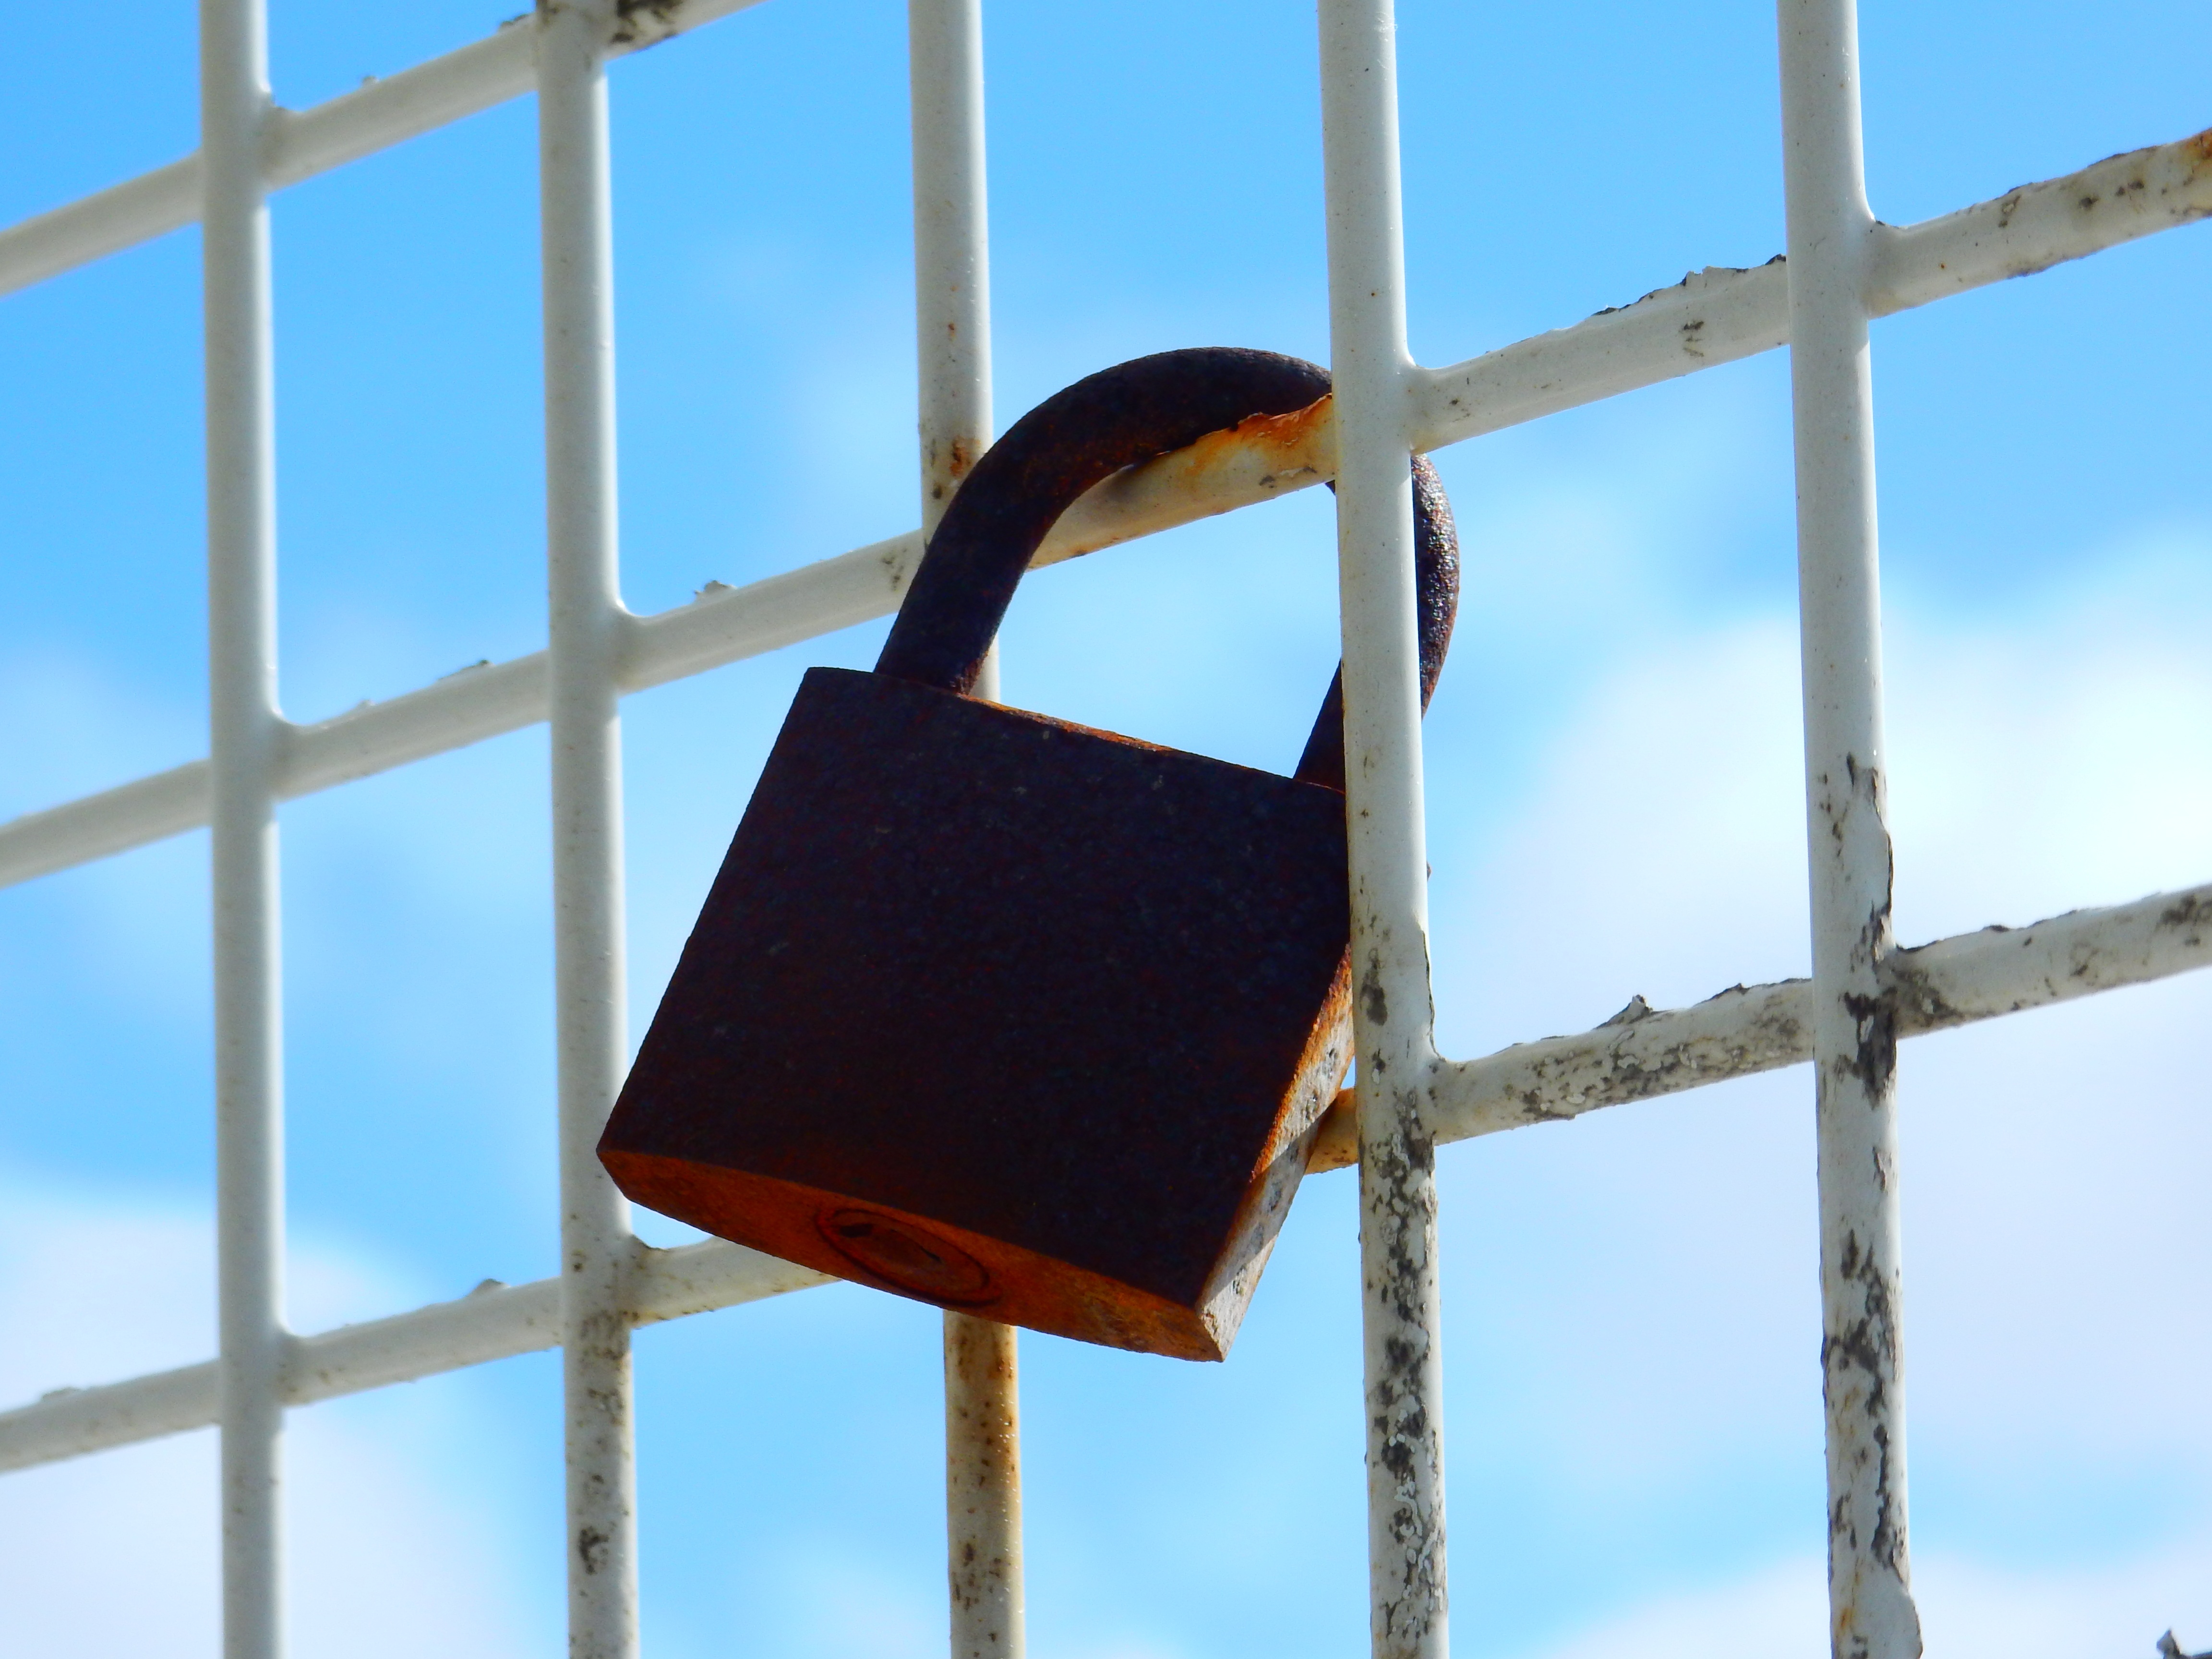
sky, wind, reflection, mast, metal, castle, blue, street light, lighting, padlock, light fixture, grid, stainless